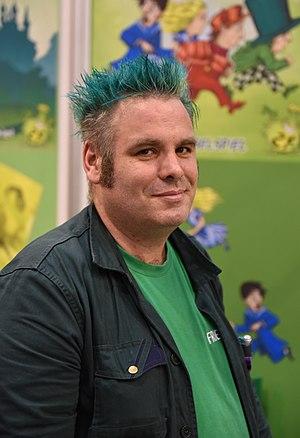
Friedemann Friese est un auteur allemand de jeux de société.